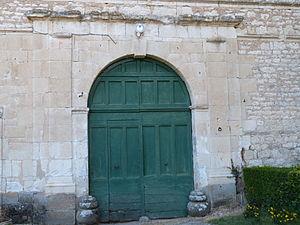
Château de Saint-Hippolyte
Le château de Saint-Hippolyte est un château situé dans la commune de Monestiés dans le département du Tarn, en France et inscrit aux monuments historiques depuis le 18 mars 1999.